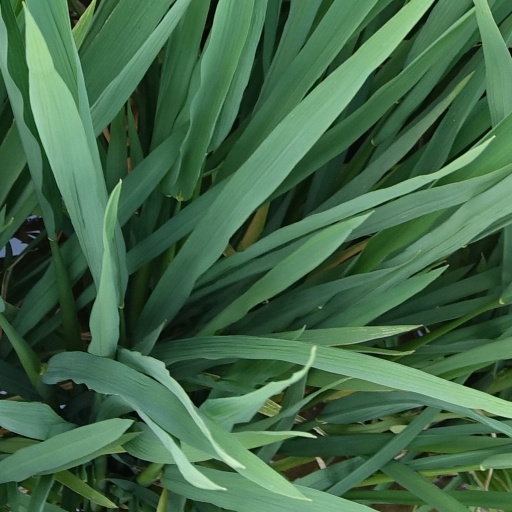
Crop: rice